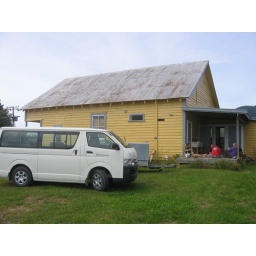
Geology house and field station in Onekaka run by Victoria University in Wellington.